Epsach

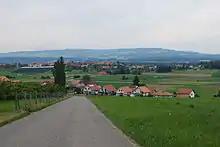
Epsach (foreground) and Walperswil (background) villages

Epsach has an area of . As of 2012, a total of or 78.2% is used for agricultural purposes, while or 14.2% is forested. Of the rest of the land, or 6.5% is settled (buildings or roads), or 1.5% is either rivers or lakes and or 0.3% is unproductive land.